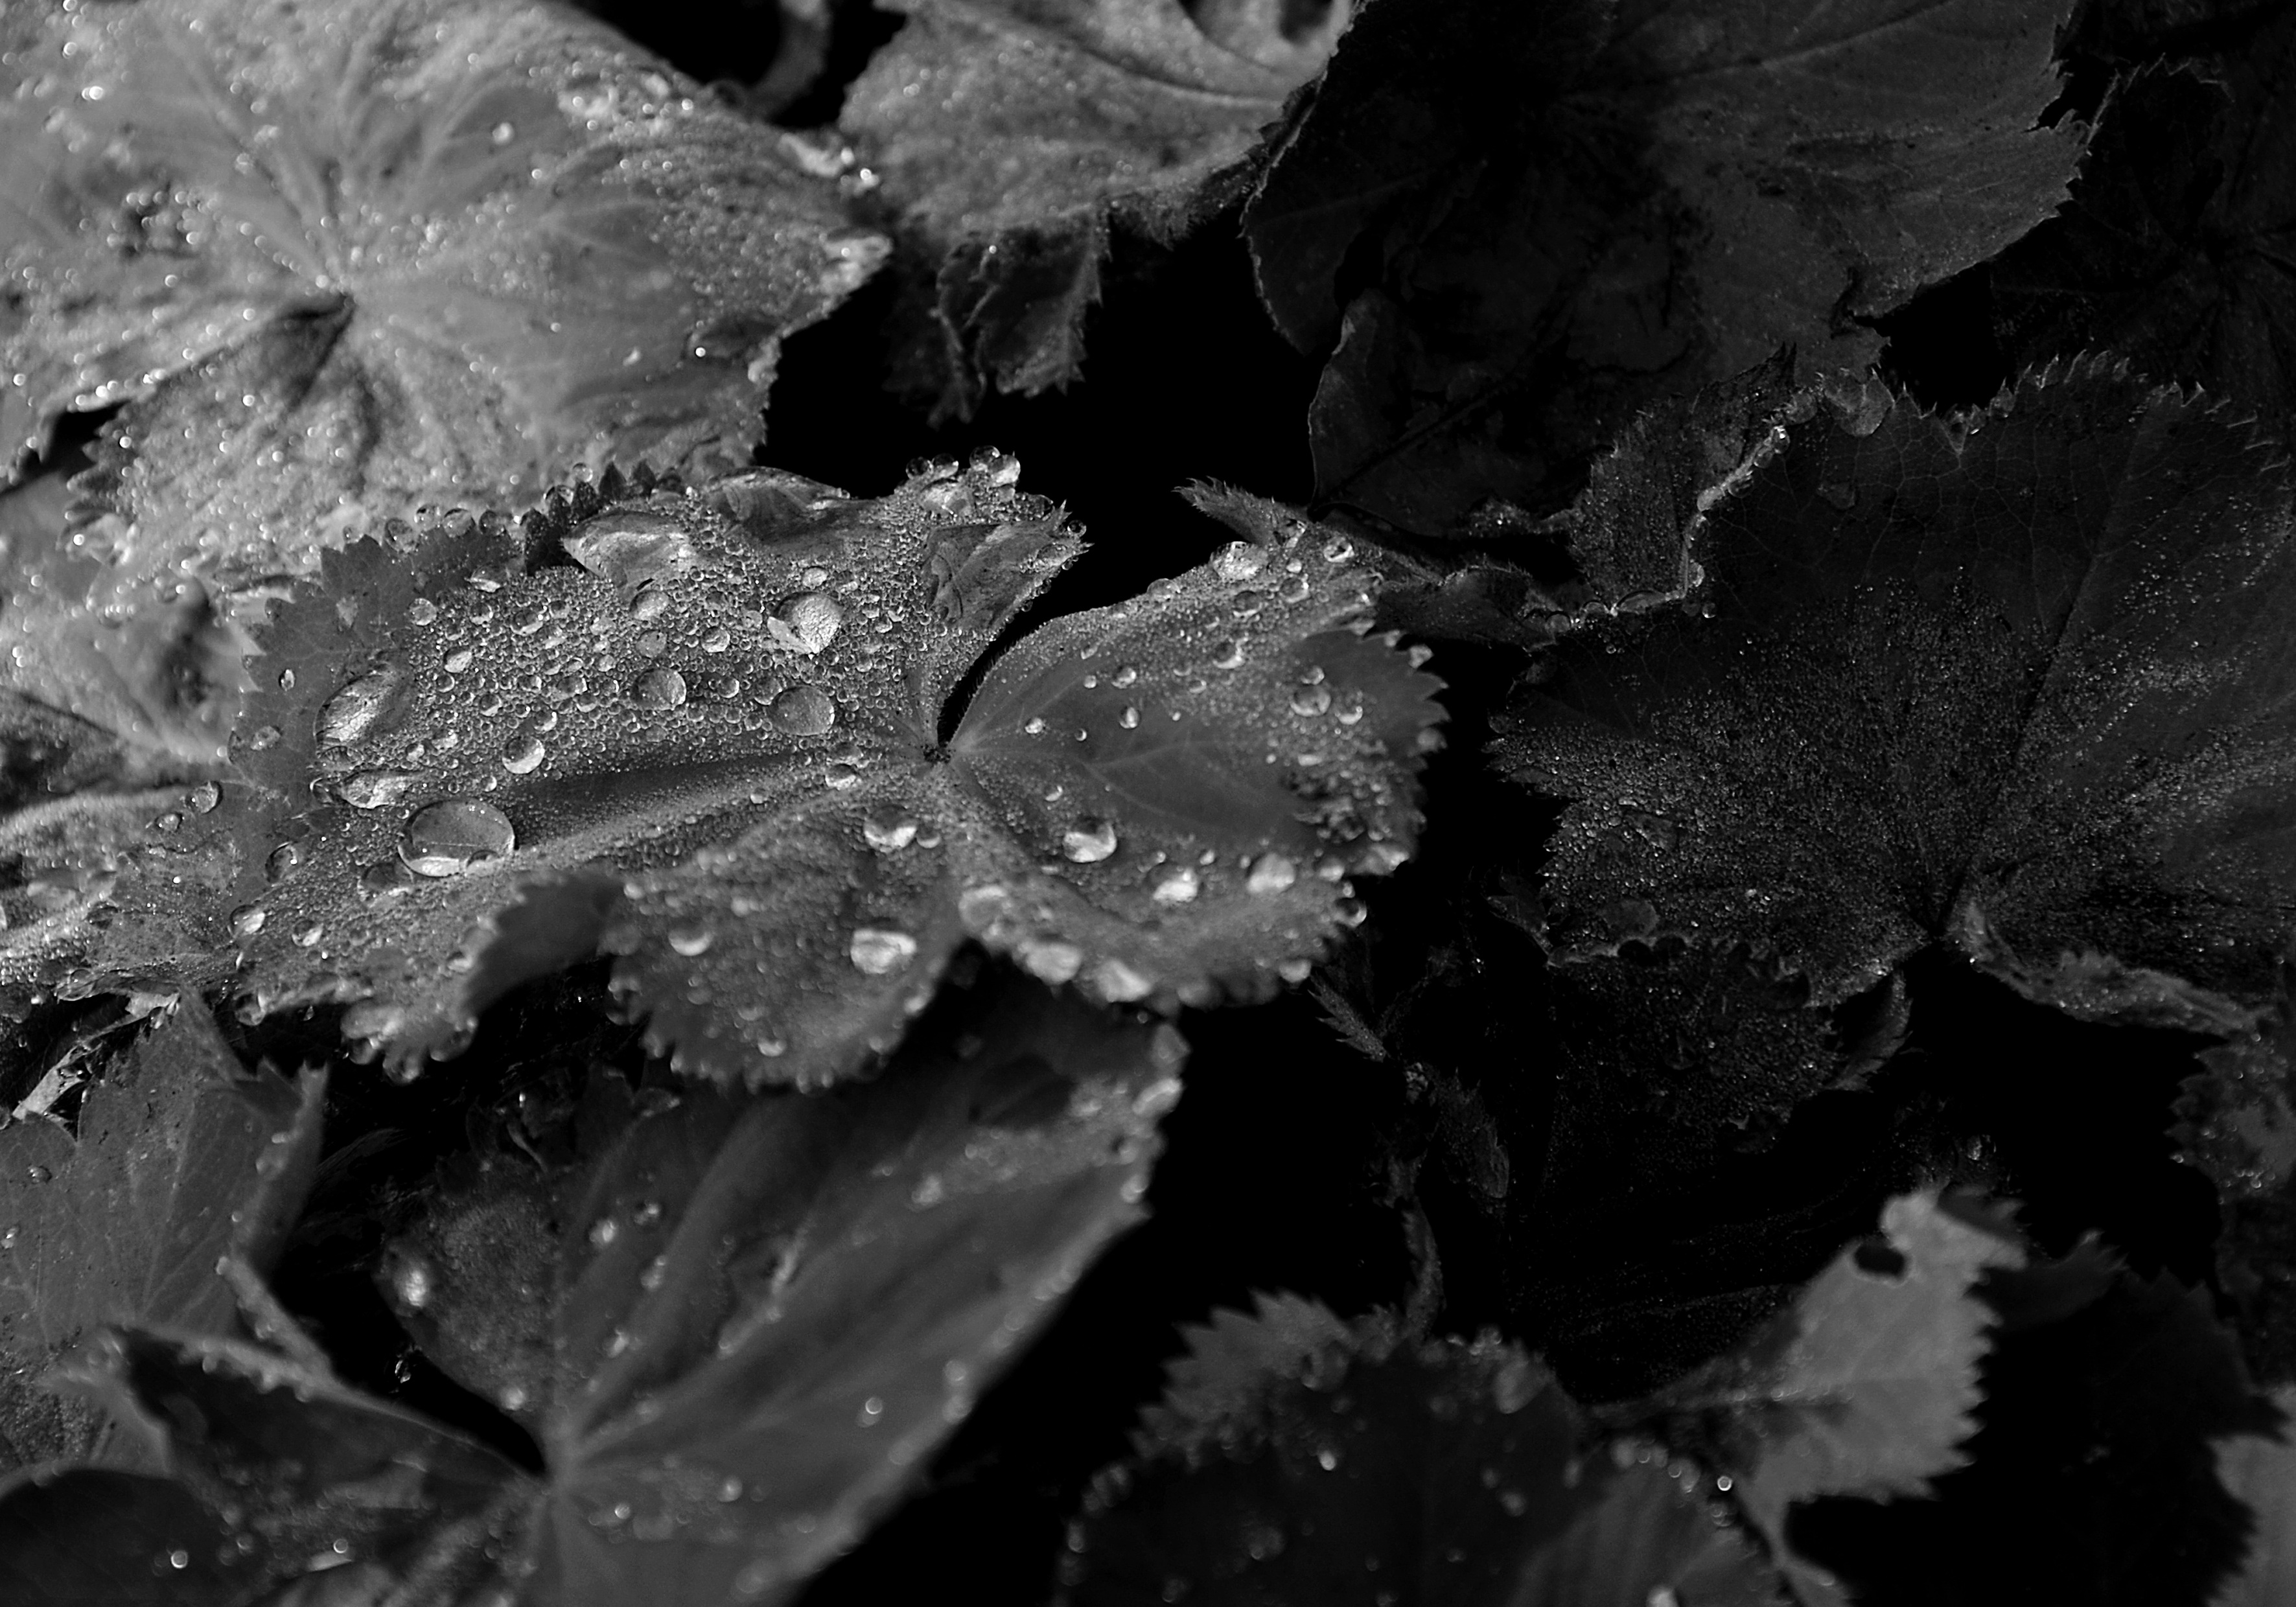
water, nature, branch, drop, dew, black and white, plant, photography, water drop, leaf, flower, petal, frost, foliage, ice, black, monochrome, close up, sheet, drops, freezing, macro photography, monochrome photography, plant stem